Atari 2700

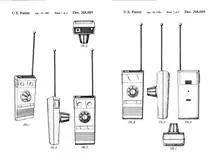
USPTO image of Atari 2700 controller

The 2700 wireless controllers operate via radio signals. They feature an on/off switch and are powered by a replaceable 9-volt battery. Communication with the console is achieved via a flexible antenna. Each controller is designated as either a left (player 1) or right (player 2) and cannot be swapped.